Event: Typhoon Ruby
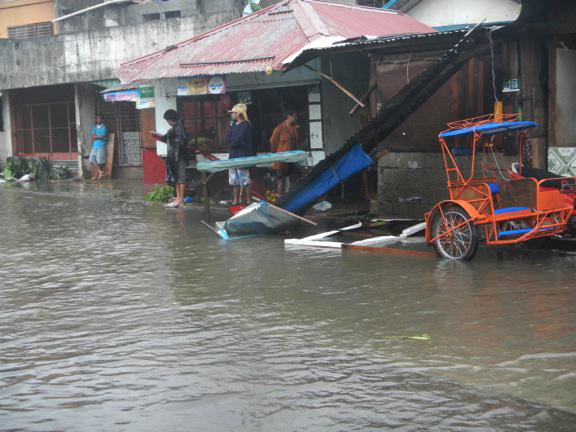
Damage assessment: damage